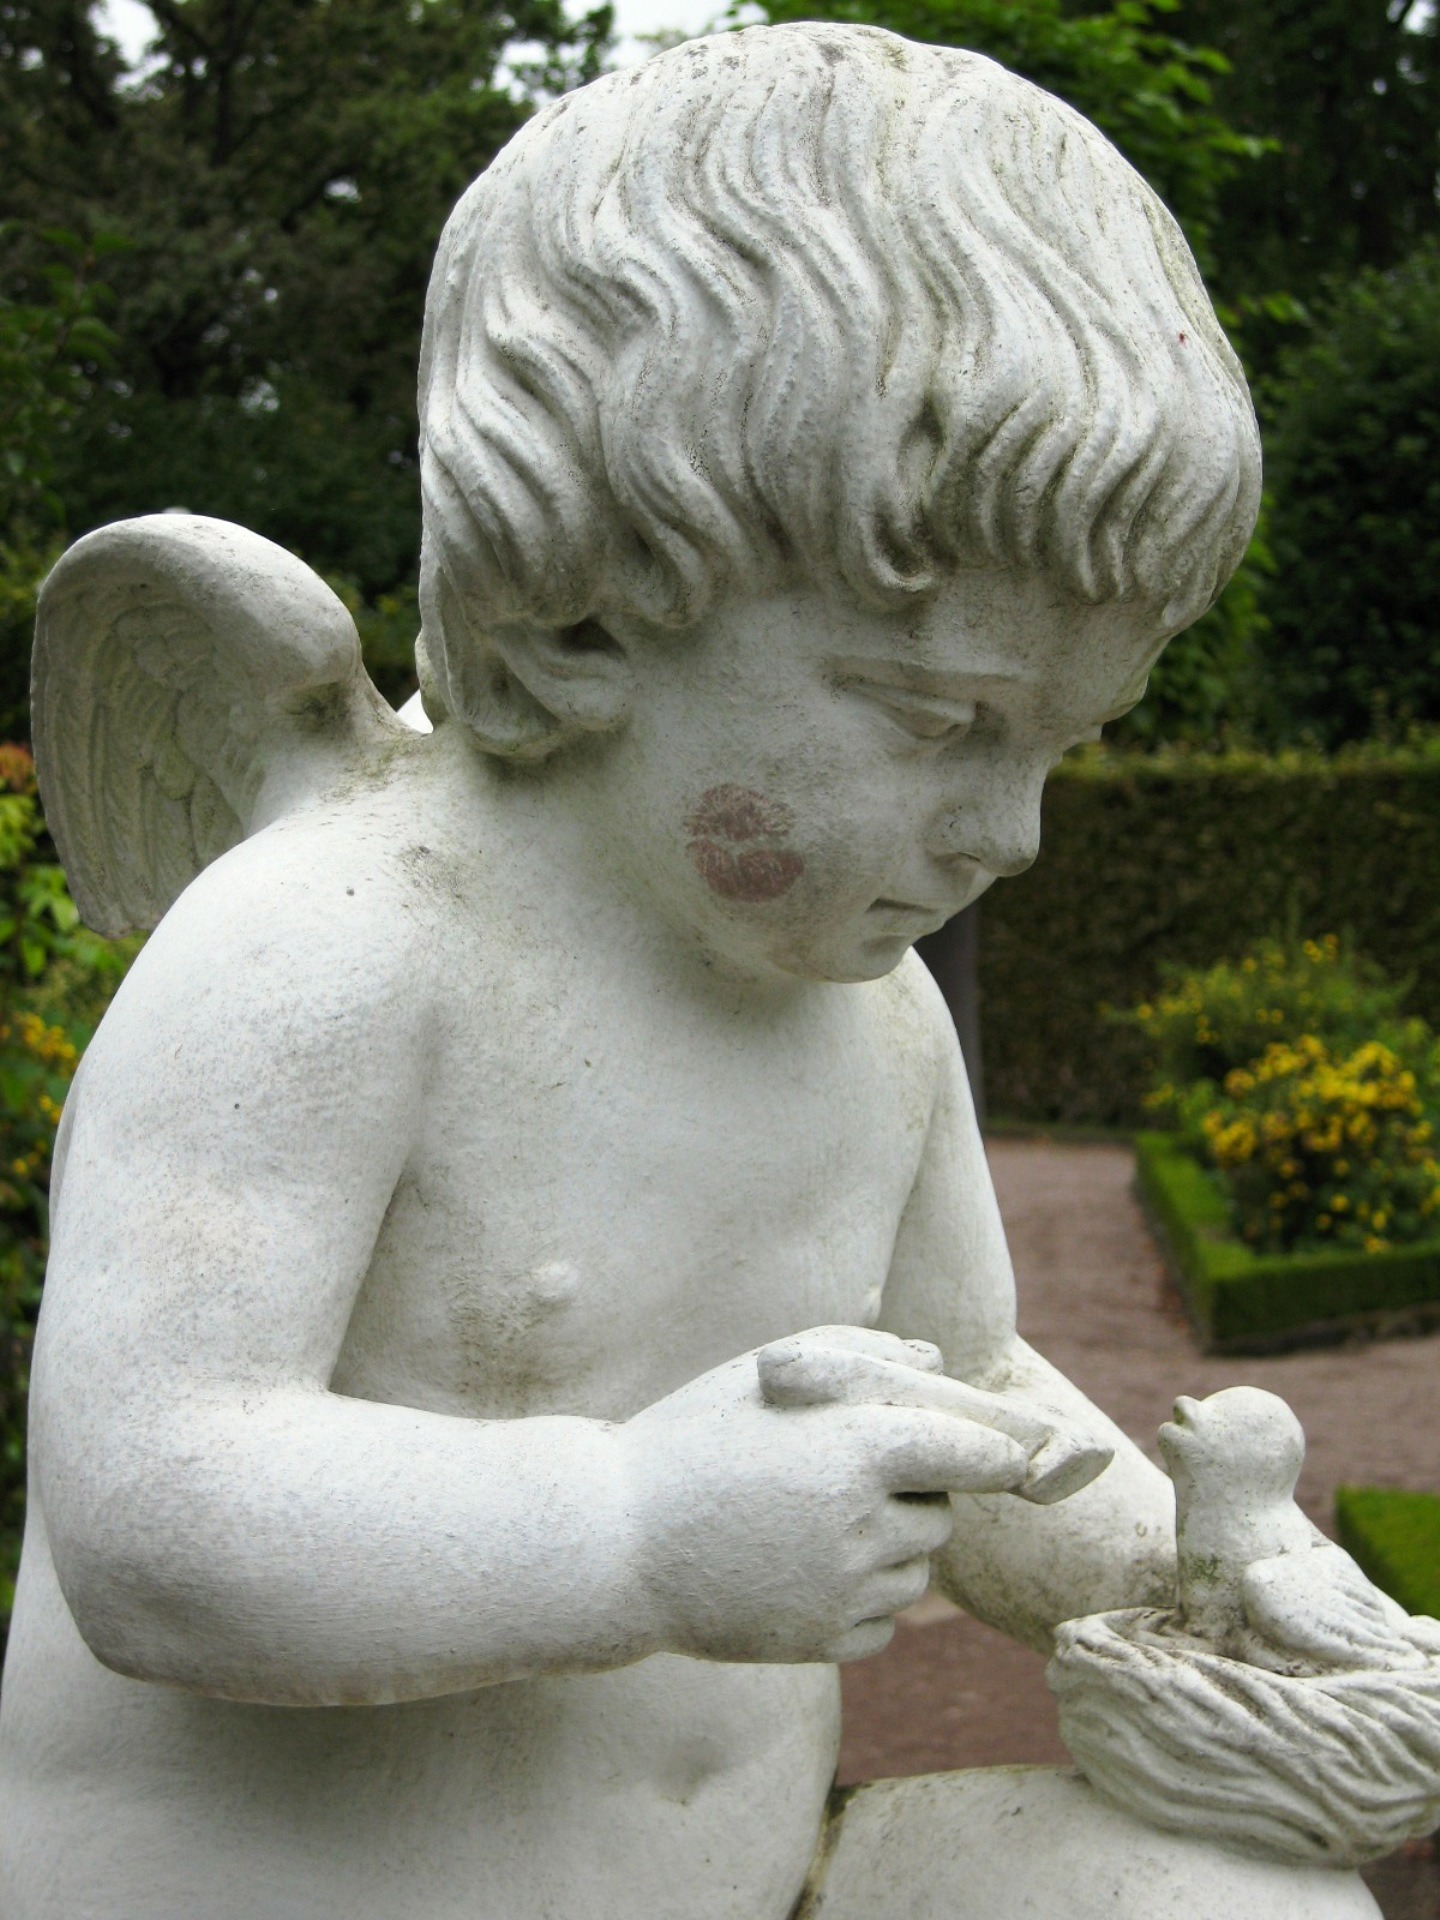
white, monument, statue, face, sculpture, angel, art, figure, head, carving, stone carving, ancient history, nonbuilding structure, classical sculpture